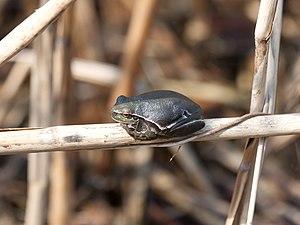
Hyla arborea, la rainette verte, est une espèce d'amphibiens de la famille des Hylidae.